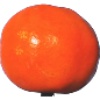
Label: clementine